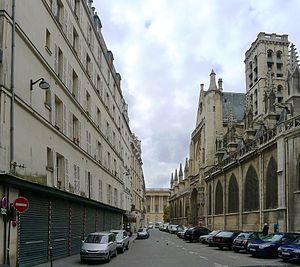
Rue des prêtres-Saint-Germain-l'Auxerrois - Paris Ier
La rue des Prêtres-Saint-Germain-l’Auxerrois est une voie du 1ᵉʳ arrondissement de Paris, en France.